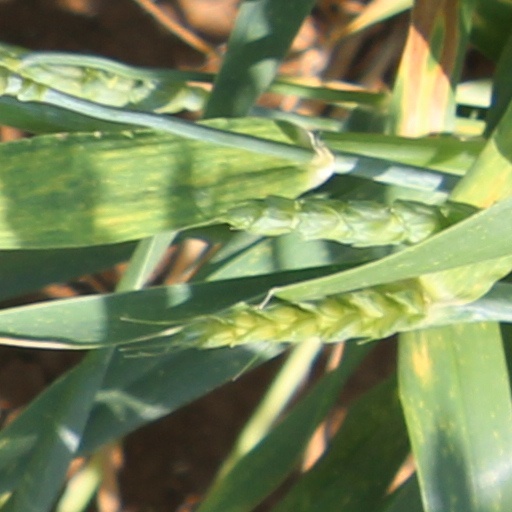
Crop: wheat